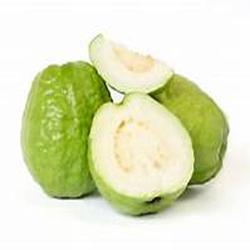
Label: Guava